Tamala 2010: A Punk Cat in Space

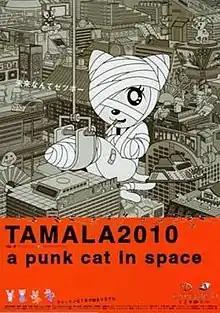

TAMALA 2010: A Punk Cat in Space is a 2002 Japanese avant-garde animated film written, directed and featuring music by the two-person team t.o.L ("trees of Life"), known individually as K. and kuno. The film features both 2D and 3D computer animation, and is mostly black-and-white. The characters, designed by t.o.L and Kentarō Konpon, are reminiscent of Sanrio's Hello Kitty and 1960s anime and manga such as "Astro Boy".